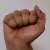
The image shows a hand gesture representing the letter 'A' in Indian Sign Language.